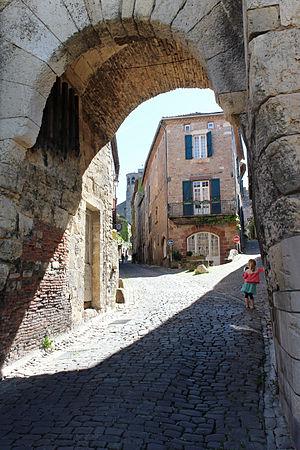
Porte des Ormeaux, Cordes-sur-Ciel
La porte des Ormeaux est une porte médiévale de Cordes-sur-Ciel, une commune du Tarn. Elle est classée monument historique depuis le 7 septembre 1910.